Josh Groban

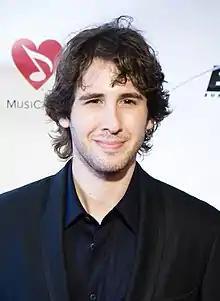
Groban at the 2009 Grammys charity auction

Joshua Winslow Groban (born February 27, 1981) is an American singer, songwriter, and actor. His first four solo albums have been certified multi-platinum, and he was charted in 2007 as the number-one best selling artist in the United States, with over 22.3 million records. , he had sold over 25 million records worldwide.